Mysteries of Osiris

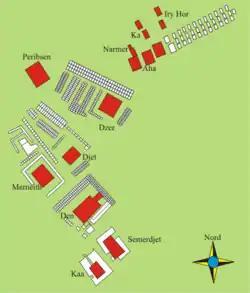
Map of the Umm el-Qa'ab necropolis.

According to the occult literature of the "Books of the Beyond", the greatest secret, the most unfathomable mystery of Egyptian beliefs, is the mummified remains of Osiris. In these texts, the sun god is "He whose secret is hidden", the underworld being the place "which shelters the secret". The word “secret” here designates the Osirian corpse on which the tired star comes to rest every night: